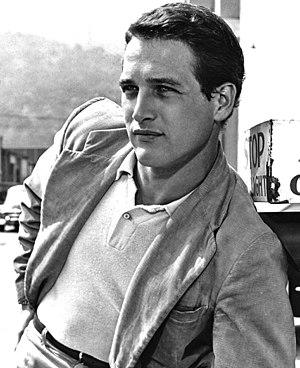
La Famille Suricate est un film documentaire animalier réalisé par James Honeyborne sorti en 2008.
Le style Ivy League est une mode vestimentaire populaire à la fin des années 1950 dans les classes huppées du Nord-Est des États-Unis.
Paul Newman, né le 26 janvier 1925 à Shaker Heights et mort le 26 septembre 2008 à Westport, est un acteur, réalisateur, producteur et scénariste américain.